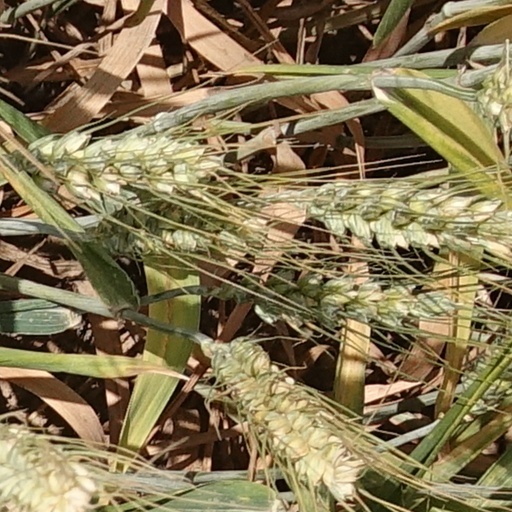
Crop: wheat